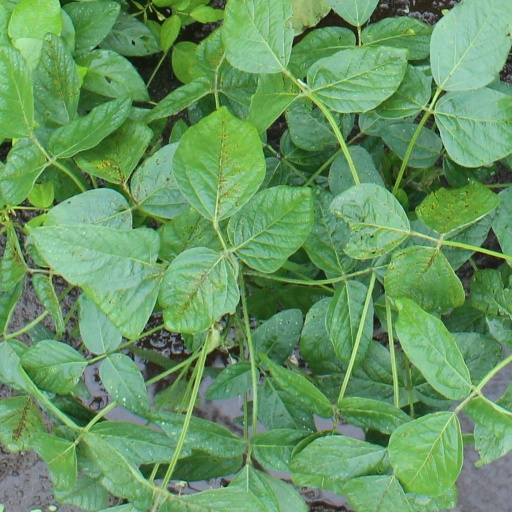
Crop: soybean